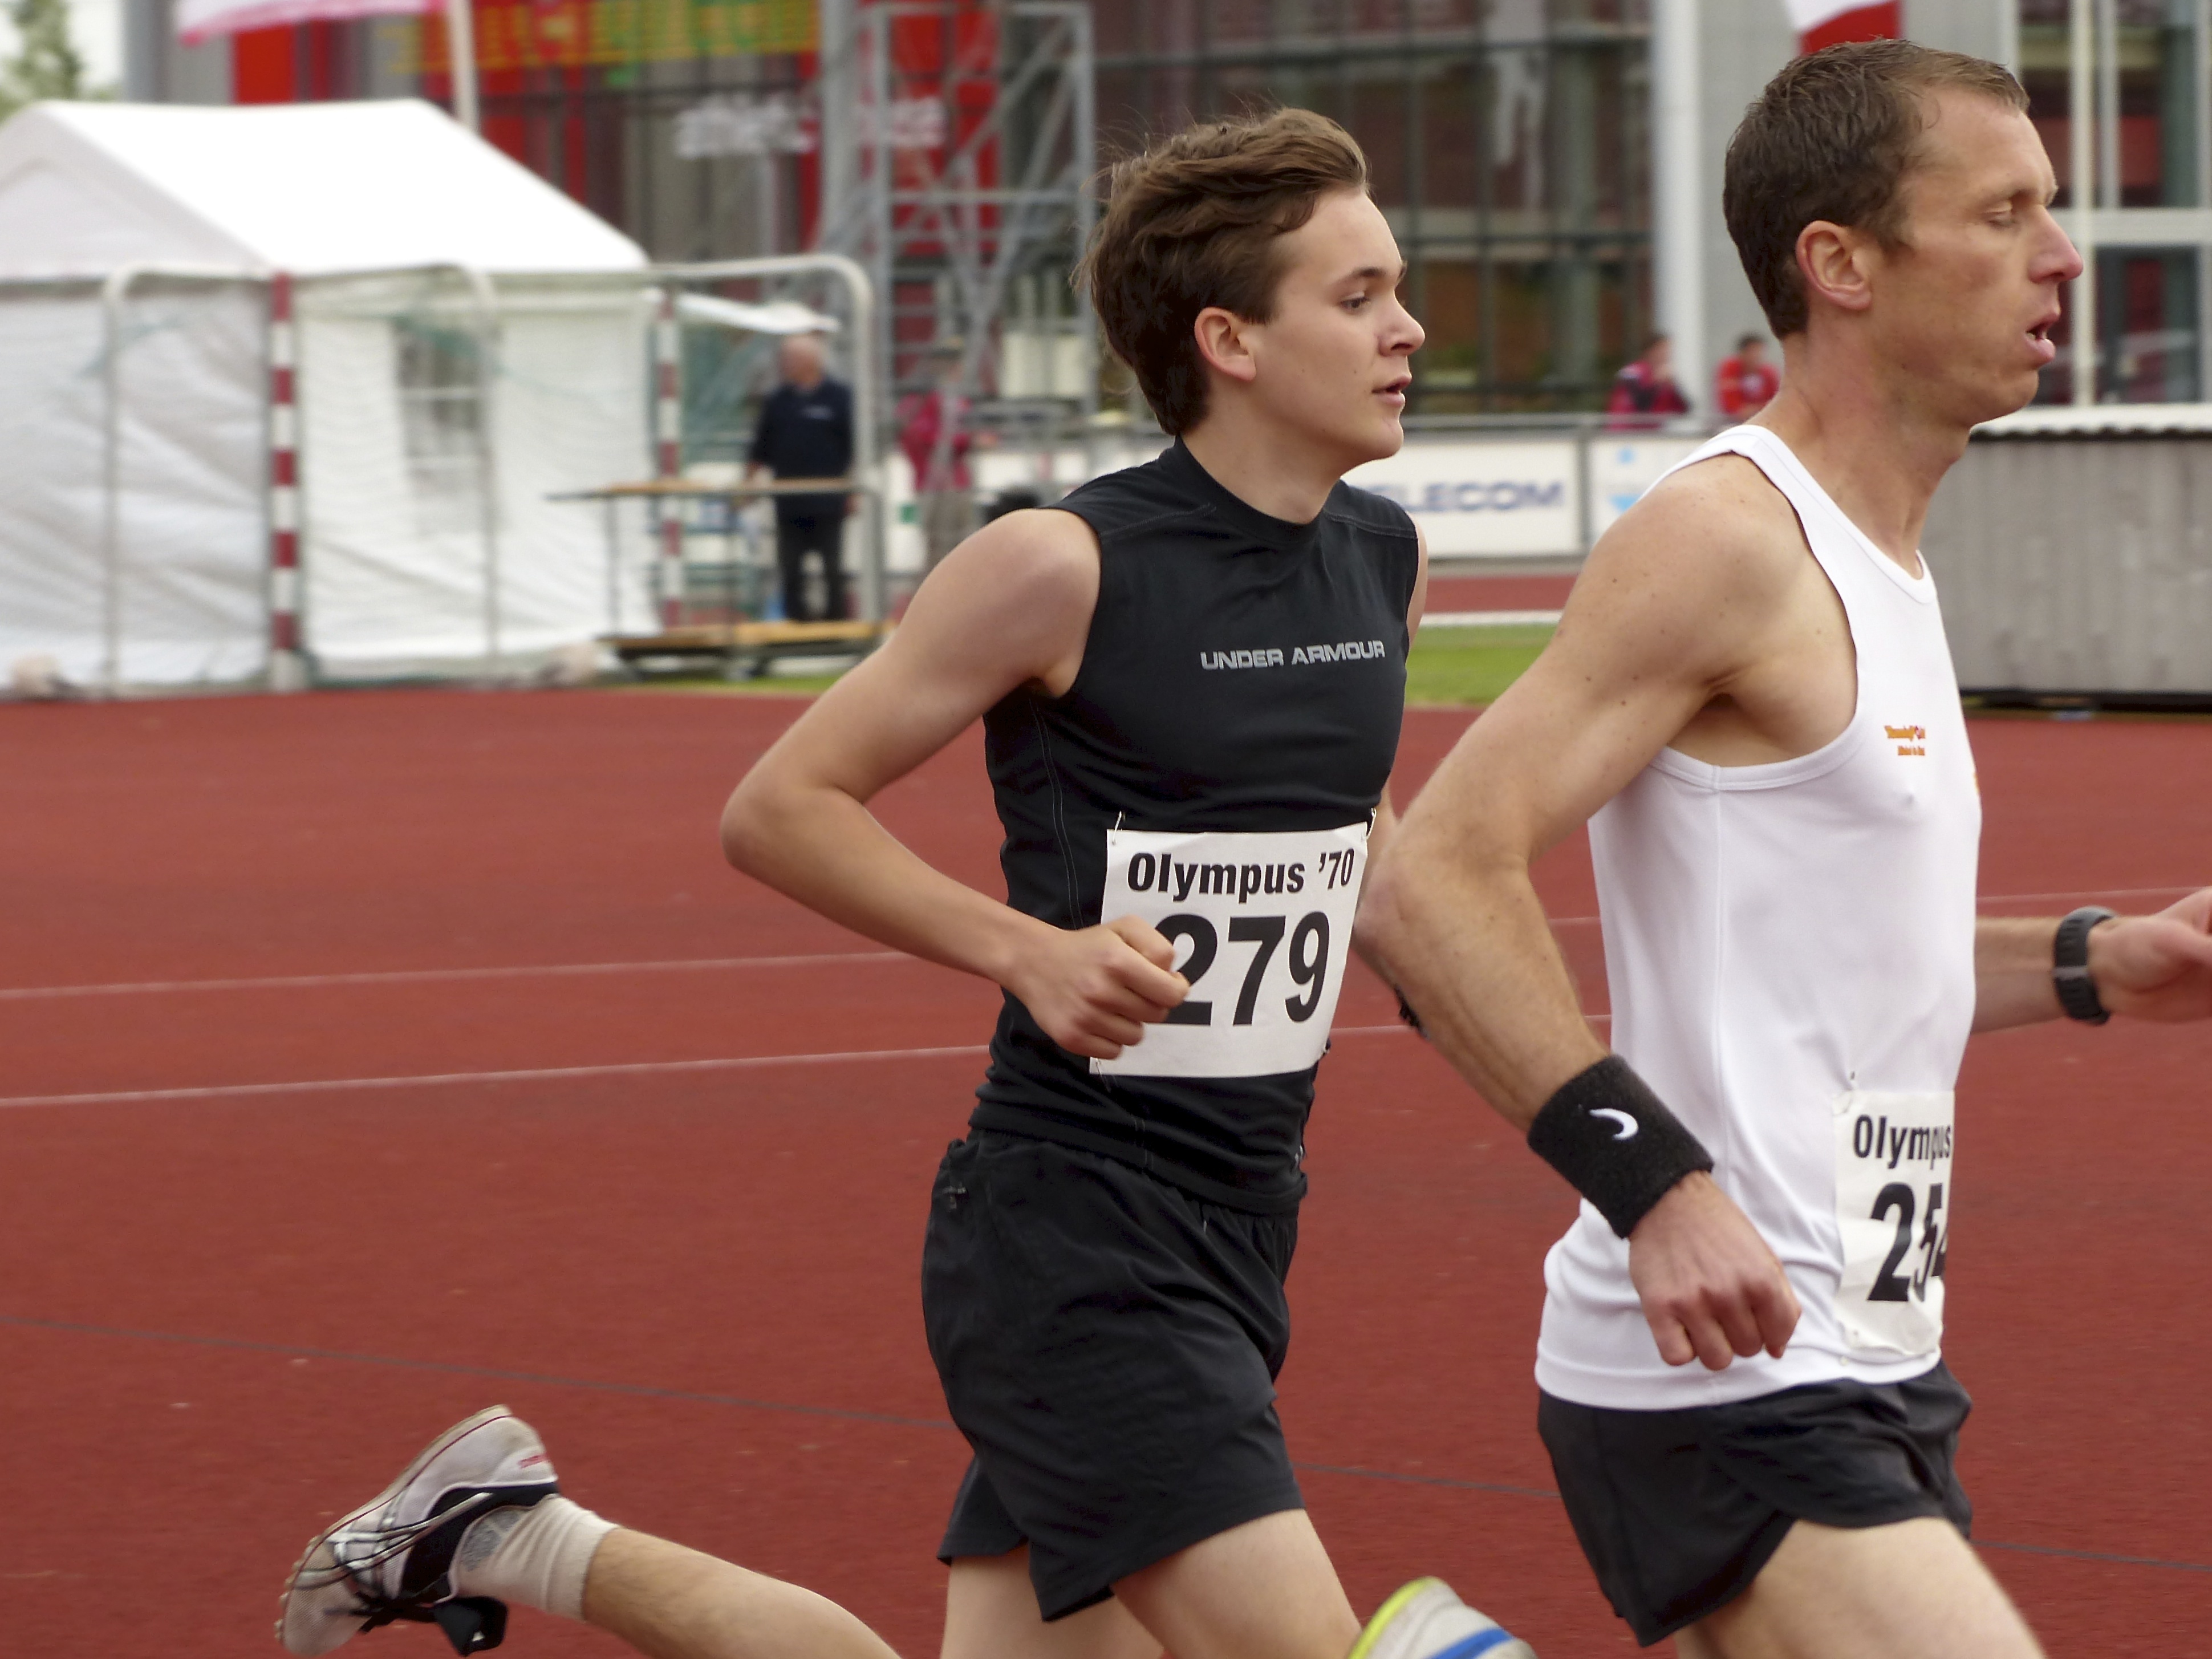
person, sport, running, sports, championship, endurance, athletics, sprint, trackandfield, 1500, physical exercise, human action, endurance sports, track and field athletics, heptathlon, middle distance running, 800 metres, 4 100 metres relay